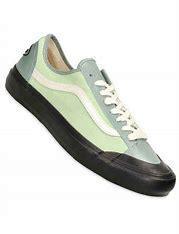
Brand: Vans
Model: Style 36 Skate